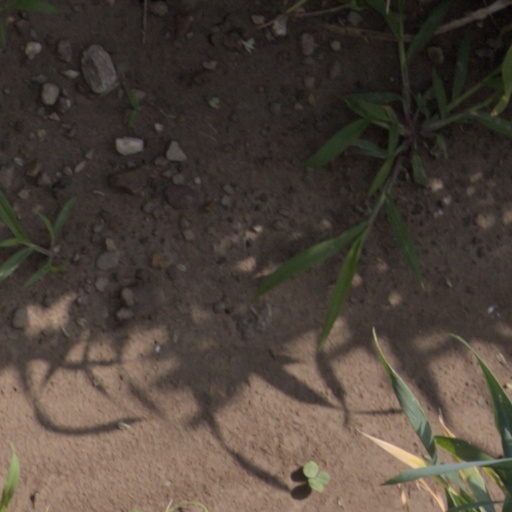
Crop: wheat